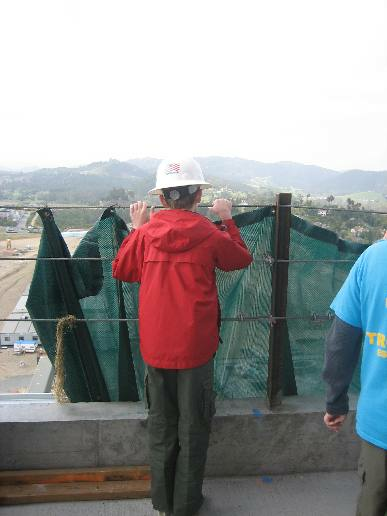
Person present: Yes